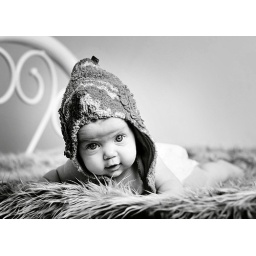
Another in a hat on a bed on the fur